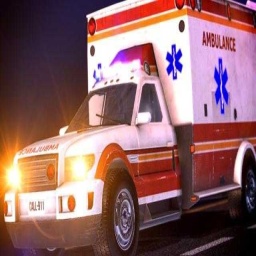
Label: ambulance